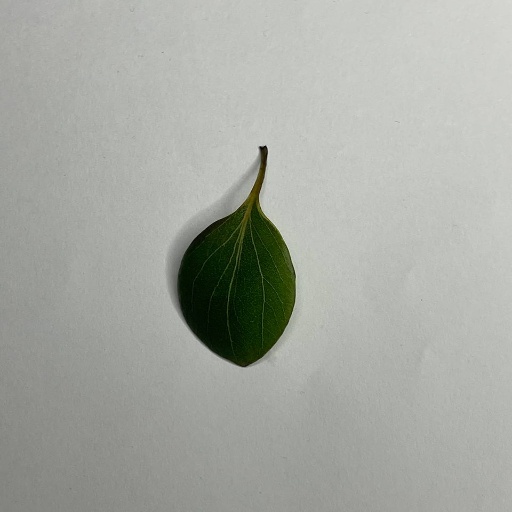
Species: Camphor
Leaf condition: Healthy Leaf